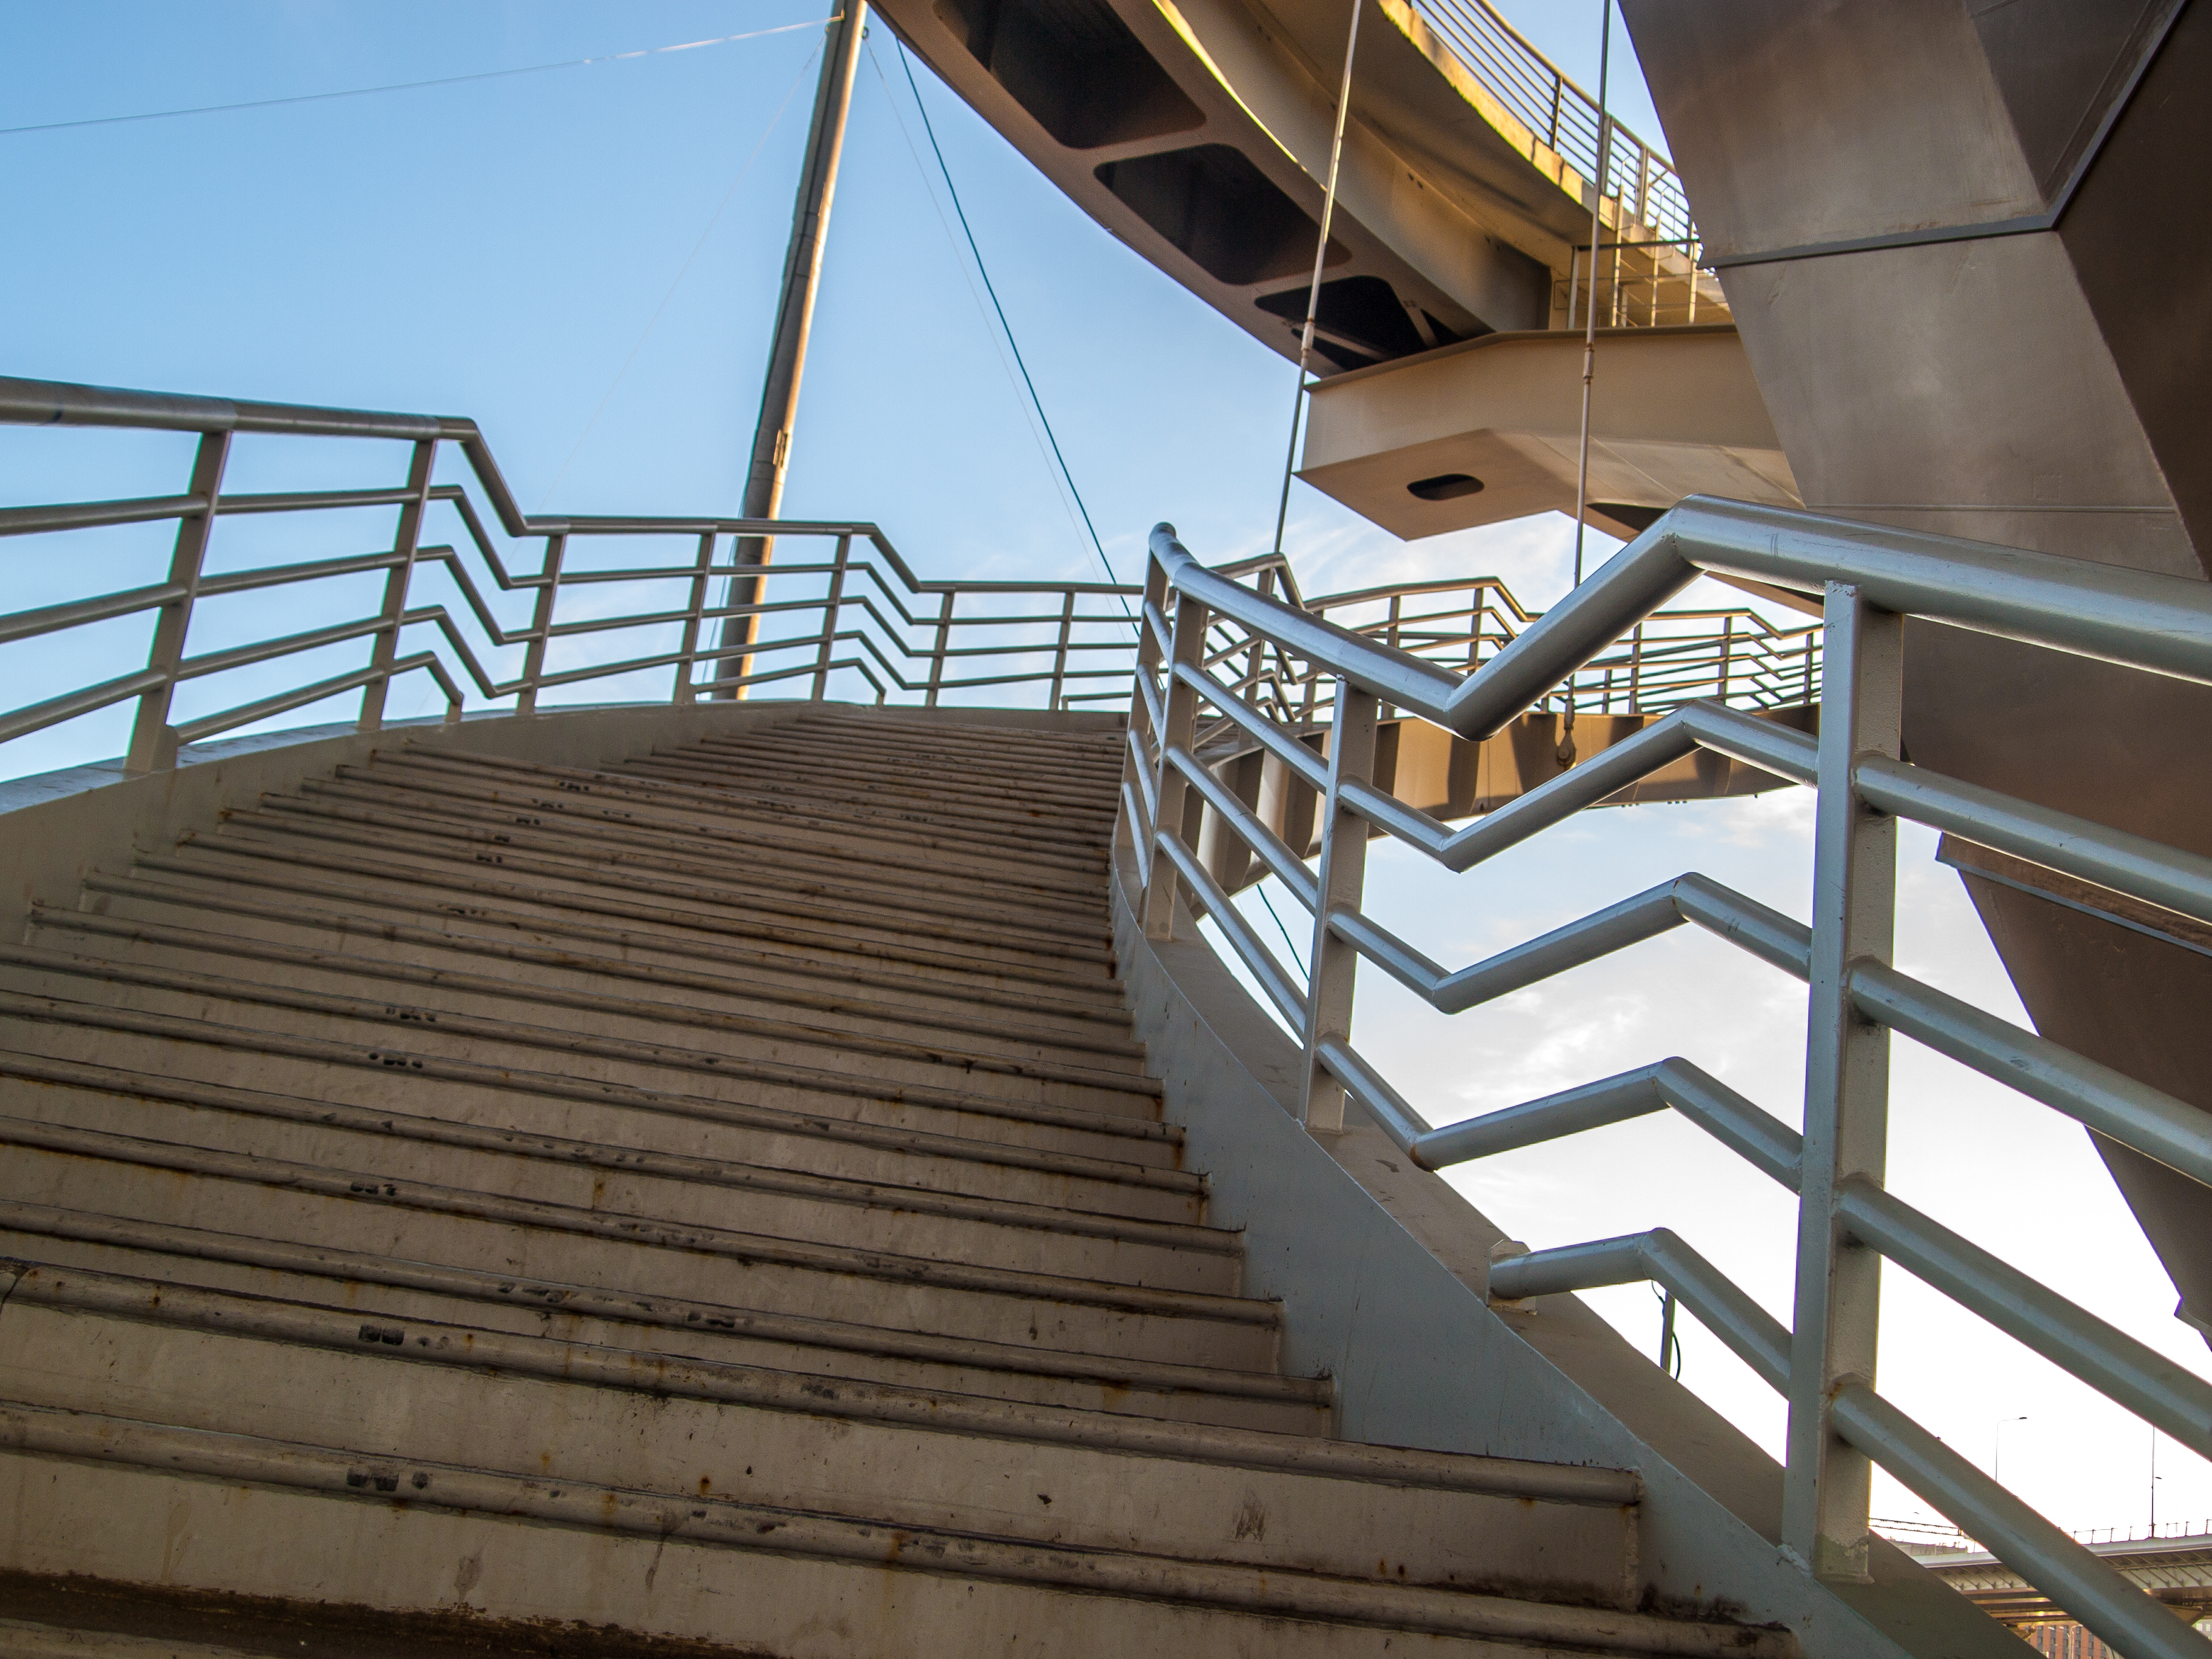
images, sky, stairs, building, wood, composite material, house, facade, baluster, beam, fixture, handrail, hardwood, roof, metal, wood stain, building material, symmetry, design, steel, pattern, guard rail, slope, daylighting, plywood, apartment, urban design, lumber, siding, engineering, ceiling, concrete, rectangle, mixed use, wood flooring